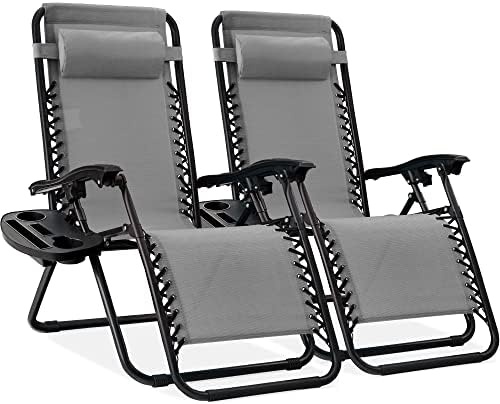
Best Choice Products Set of 2 Adjustable Steel Mesh Zero Gravity Lounge Chair Recliners w/Pillows and Cup Holder Trays - Ice Gray
LOCKABLE RECLINING SYSTEM: Smoothly glides into an ergonomic zero-gravity position, with removable elastic cords that immediately adjust to your body's weight PORTABLE DESIGN: Lightweight, foldable design makes these an easy addition to your next trip to the park, beach, or your child's next sporting event CONVENIENT & DETACHABLE TRAY: Removable tray is built with two cup holders, a phone holder, and a tablet holder so you never have to be far from your favorite drinks or media devices! RELIABLE CONSTRUCTION: Features a high, 250-pound weight capacity with flexible, low-wear textilene fabric for lasting quality! REMOVABLE, ADJUSTABLE HEADRESTS: Includes a removable, padded headrest for an extra element of adjustable comfort
Brand: Best Choice Products
Category: Furniture > Outdoor Furniture > Outdoor Seating > Outdoor Chairs > Folding Chairs